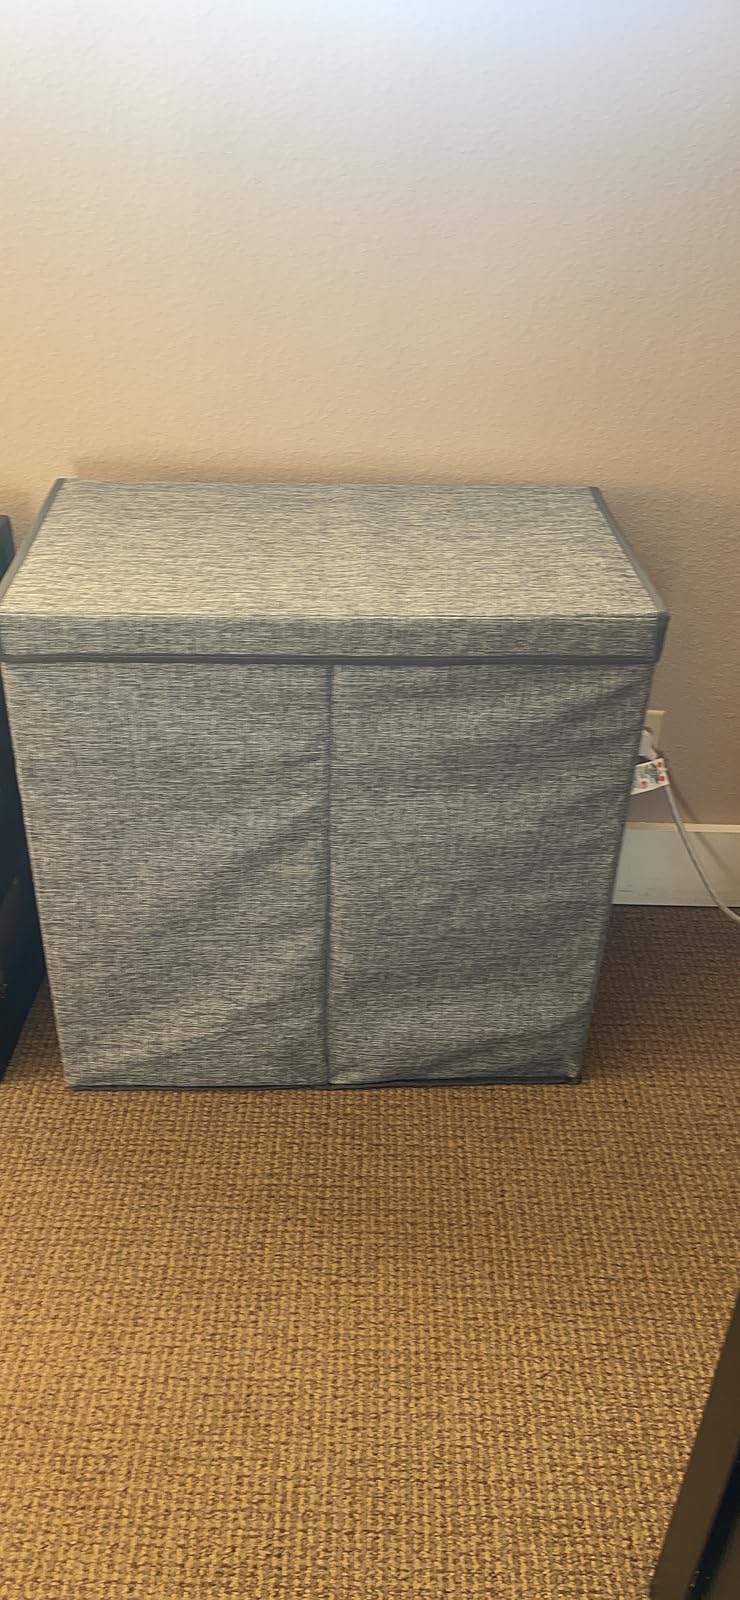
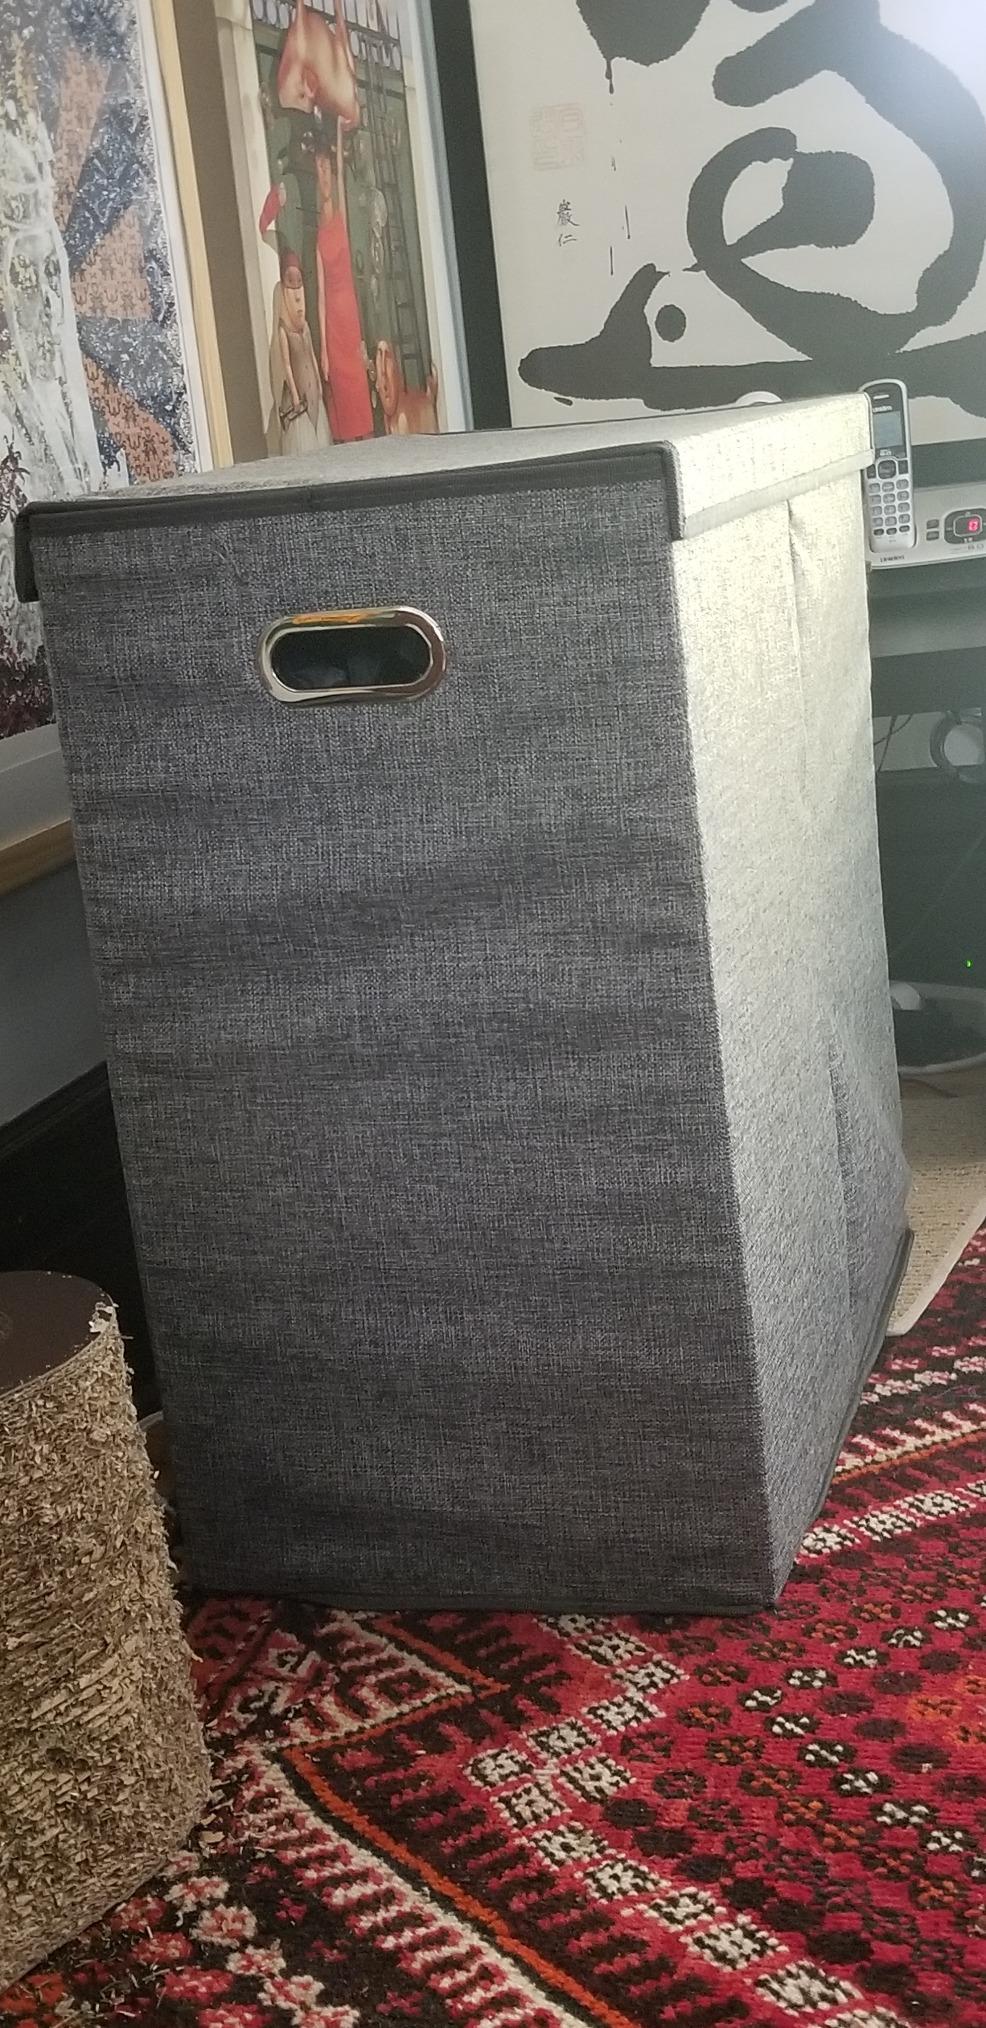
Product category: items_hamper
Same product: yes